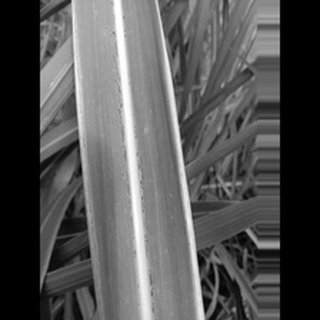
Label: sugarcane_rust